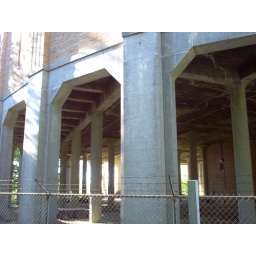
This abandon roundhouse looking structure is actually an above ground water Reservoir! Sure had us fooled from a distance!